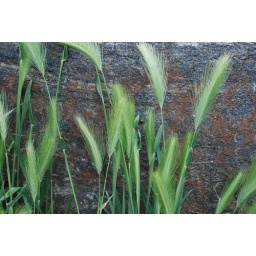
Soft grass in front of a rock at the base of a hiking trail on Green. Mountain in Lakewood, Colorado.